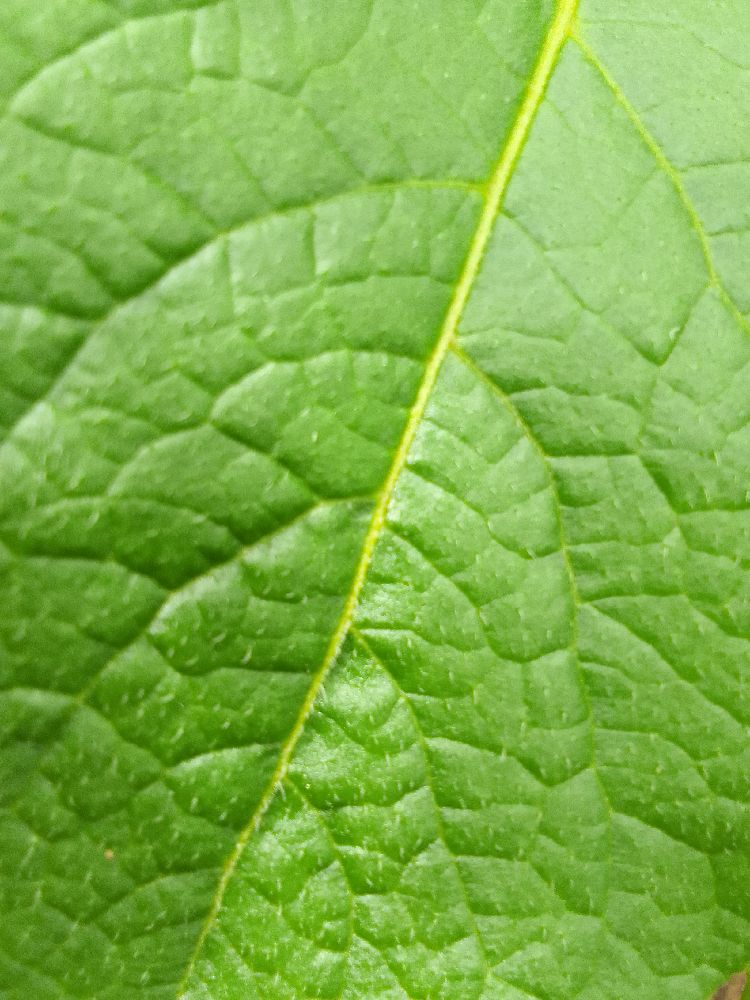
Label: Healthy